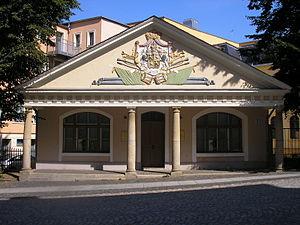
Greiz est une ville d'Allemagne, dans le Land de Thuringe et chef-lieu de l'arrondissement du même nom. Greiz fut la résidence officielle de la famille de Reuss qui régnait sur la principauté de Reuss branche aînée jusqu'en 1918. Son monument le plus emblématique est l'ancien château princier, l'Oberes Schloss, elle est parfois surnommée la « Perle du Vogtland ».